College of Engineering, Perumon

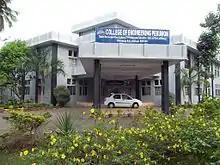
Main block

The laboratories under the Department of Electronics & Communication Engineering are :